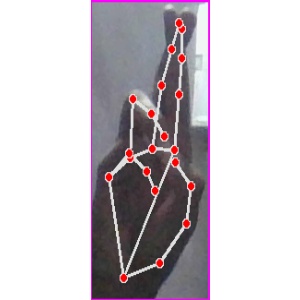
अक्षर: र